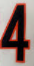
Number: 4